János Halmos

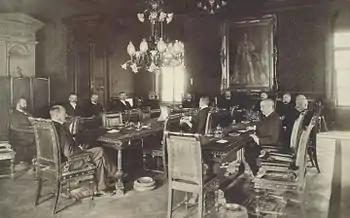
Halmos (center) chairs the last council meeting at the Old City Hall on 8 February 1900

Due to his commitment to the city administrative reform, the Halmos administration assigned few minor administrative cases to lower-ranking committees and councils by 1899. In 1900, a 30-member ad hoc committee was appointed to review the operation of the city administration in order to increase efficiency. However still during Halmos' mayoral term, only limited and modest steps have been taken towards modernization, as the city administration did not assume political responsibility for drastically reducing the number of the staff. Because of the resistance of the General Assembly, Halmos failed to introduce new municipal taxes, for instance "progressive tax" in 1899, "progressive poverty tax" in 1902 and "municipal inheritance tax" in 1903. However the first ever "road tax for bicyclists" was approved by the administrative body, but it was not associated with significant revenues.